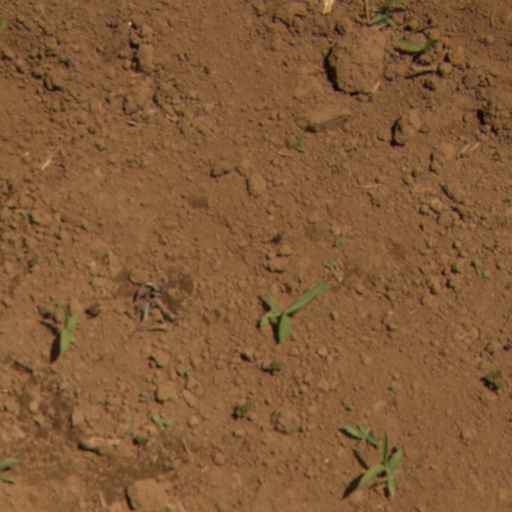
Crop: Jerusalem artichoke